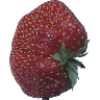
Label: strawberry_wedge